List of Hindi songs recorded by Udit Narayan

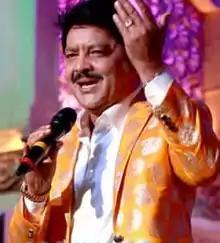
Narayan in 2015

This is an alphabetical list of Hindi songs performed by Udit Narayan from